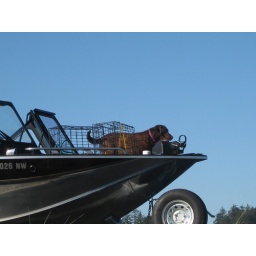
This dog was happy to stay in the boat while his master pulled it out of the bay.